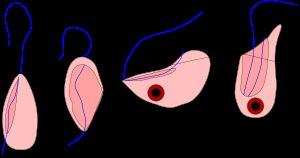
Reclinomonas est un genre monotypique d'eucaryotes jakobides contenant l'espèce unique Reclinomonas americana.